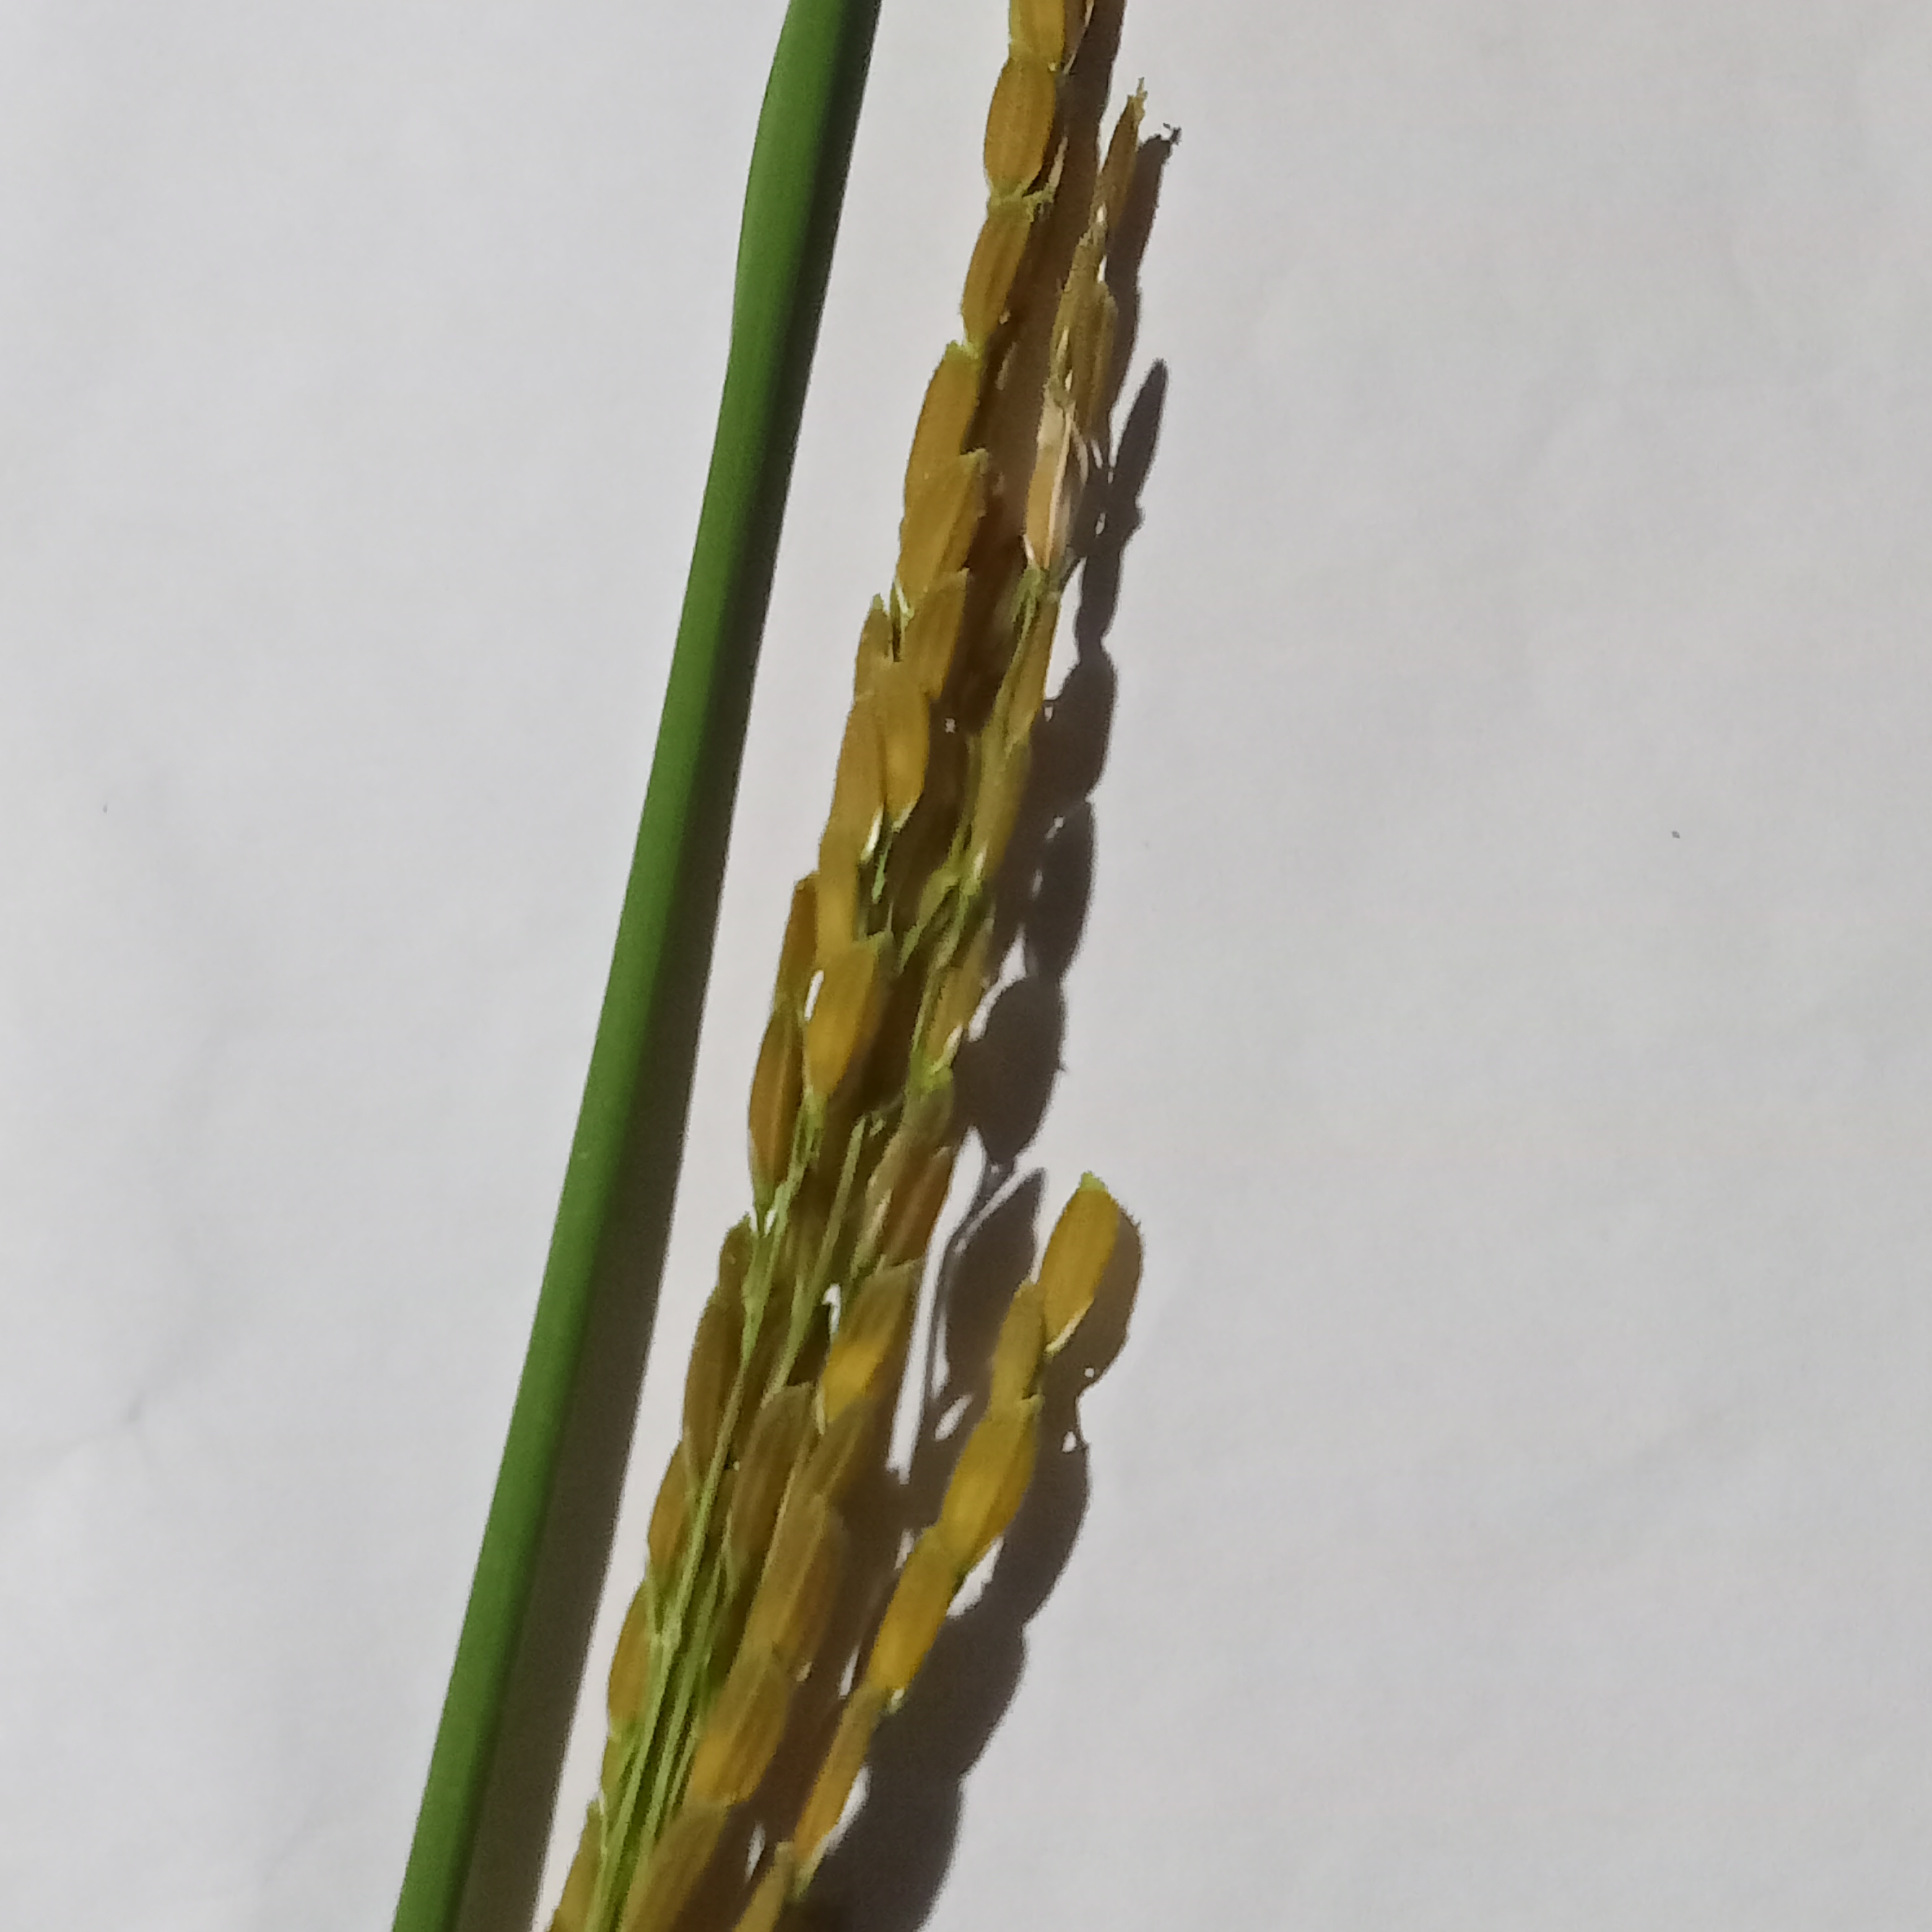
Nhãn: Bệnh Đạo ôn lá và cổ bông (Rice leaf and neck blast)